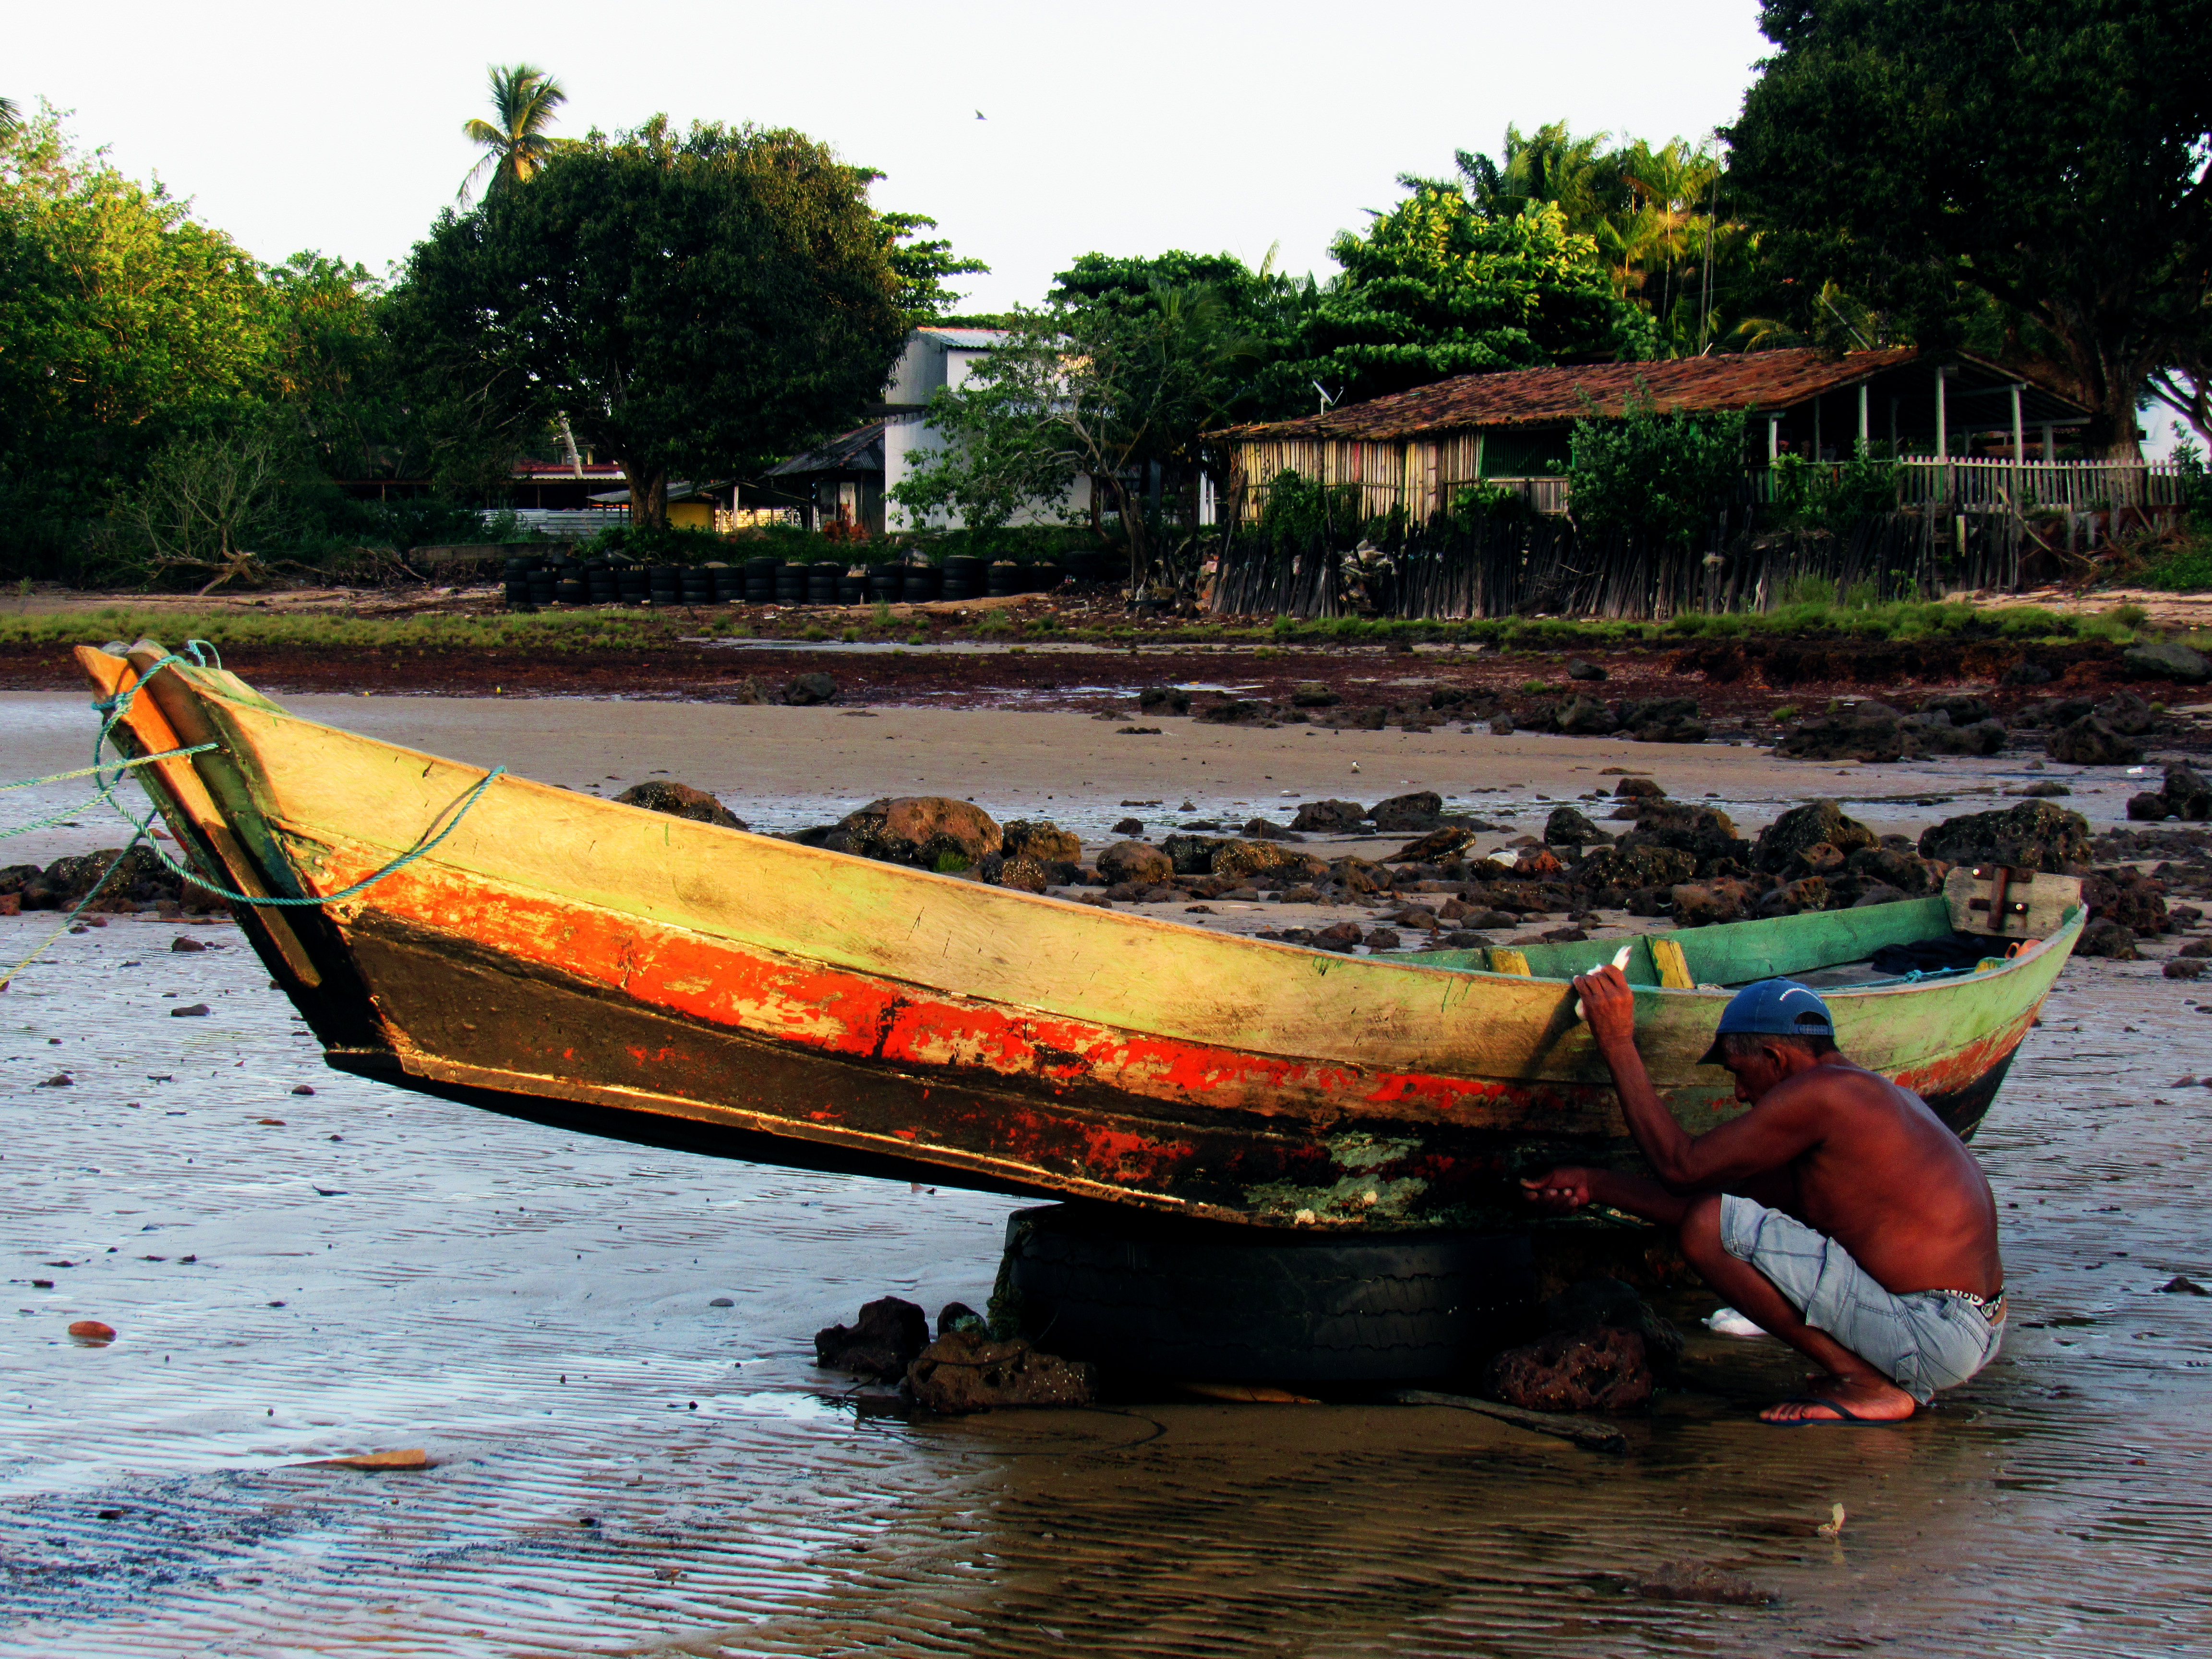
beach, amazon, waterway, water transportation, water, boat, watercraft rowing, vehicle, boating, watercraft, boats and boating equipment and supplies, river, leisure, recreation, tree, bank, tourism, sky